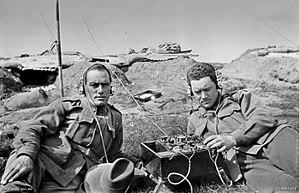
Australiens, chacun porte une paire d'écouteur, écoutent sur un récepteur à cristal de Marconi Mk III. Les hommes conduisent probablement un excercise de formation à l'école de signalisation chez Broadmeadows, Vic. Le poteau soutient une antenne. L'inconnu, mais de position est 1349 (plus défunt Sergent) Albert Joseph Egan, qui a fini la guerre attachée à l'escadron 3, les corps australiens de vol, (AFC). Noter le couvercle en bois de l'ensemble TSF. L'ensemble de Marconi Mk III pourrait être uniquement un récepteur à cristal, et a été développé en 1915. Il a été employé pendant la première guerre mondiale jusqu'à ce qu'il ait été superceded par les modèles supérieurs tels que l'ensemble de Marconi Mk IV, qui pourrait recevoir et transmettre.
Le récepteur à cristal connu sous les noms de poste à galène, de poste à diode ainsi que de poste à pyrite est un récepteur radio à modulation d'amplitude extrêmement simple qui historiquement dès le début du XXᵉ siècle permit la réception des ondes radioélectriques des premières bandes radios, des signaux de la tour Eiffel et des premiers postes de radiodiffusion. Le récepteur à cristal équipait les stations de T.S.F. des navires, les stations de T.S.F. des ballons dirigeables, les stations de T.S.F. des avions, les stations portables. Il a aussi permis à des milliers d'amateurs de s'initier à l'électronique et joua un rôle important pour la diffusion de messages pendant la Première Guerre mondiale et pendant la Seconde Guerre mondiale.